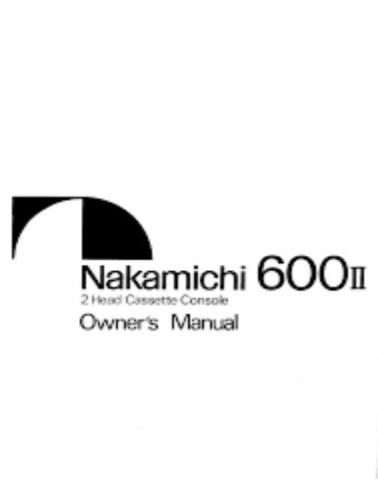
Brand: nakamichi-1
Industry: Necessities